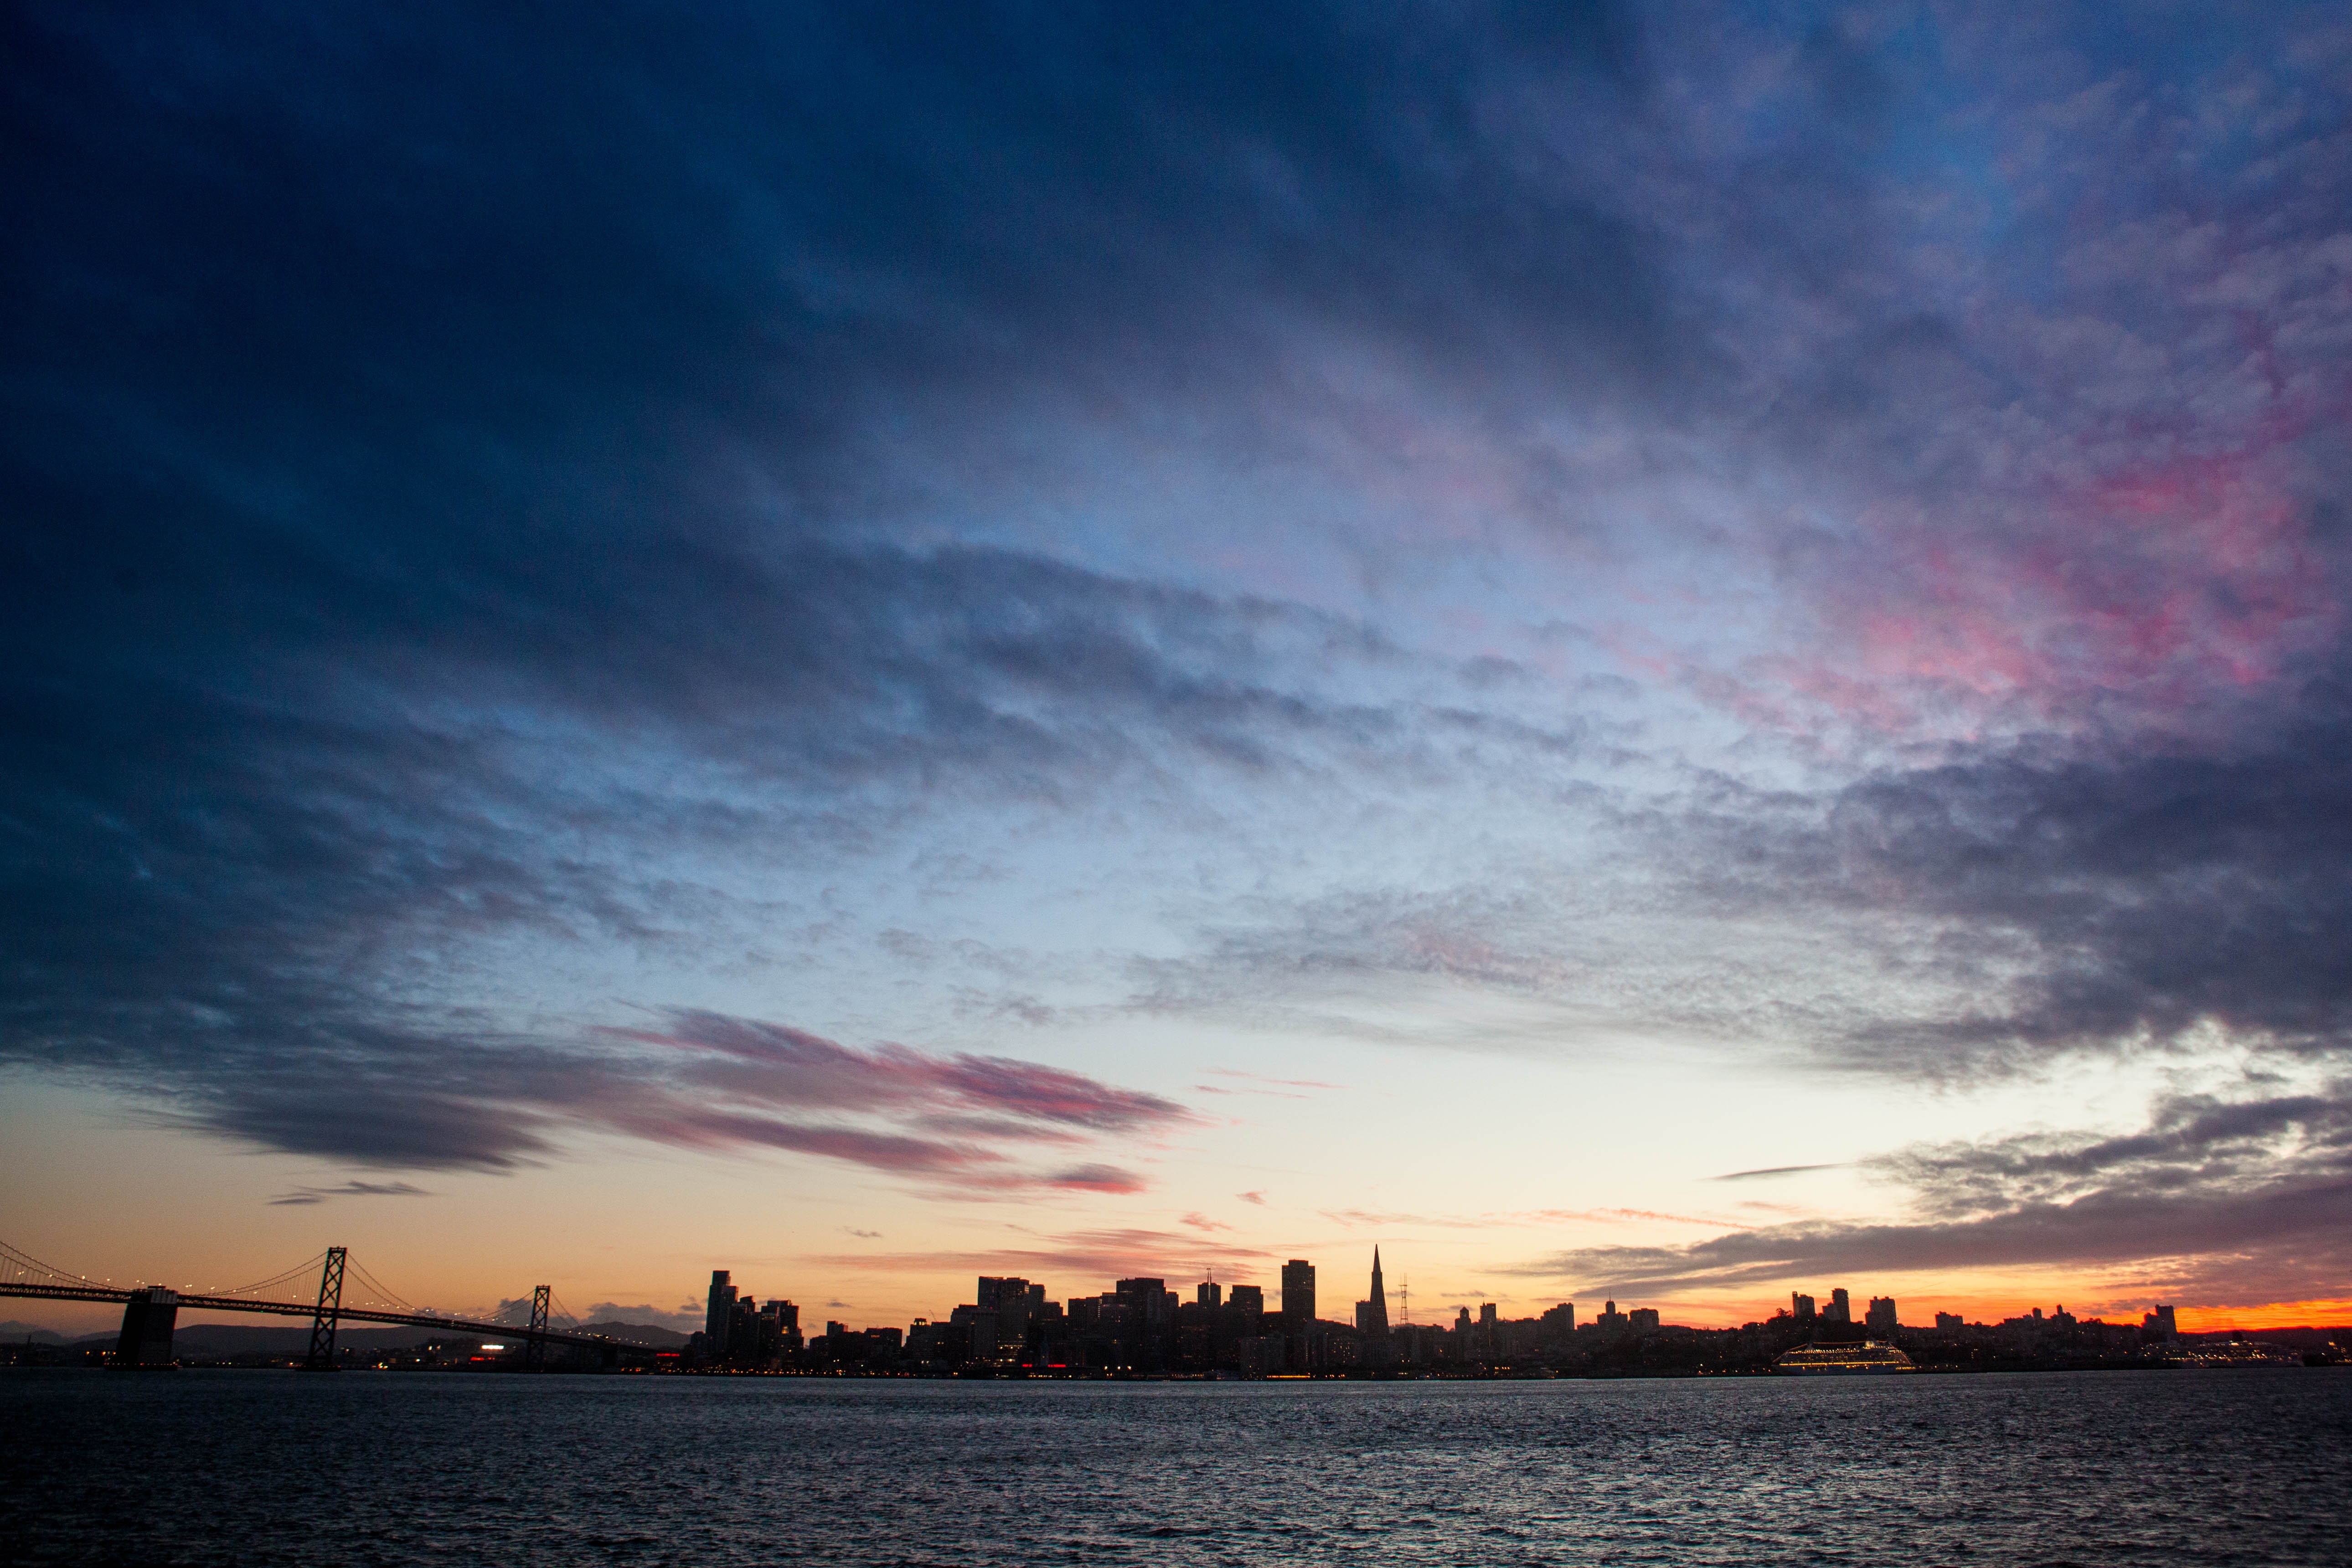
beach, sea, coast, ocean, horizon, cloud, sky, sunrise, sunset, sunlight, morning, dawn, dusk, evening, reflection, afterglow, meteorological phenomenon